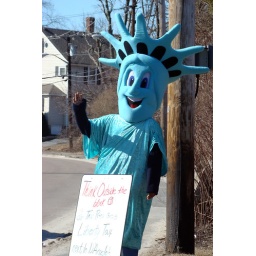
20090216 - Blue, standing by the side of the road